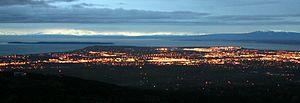
Anchorage, officiellement municipalité d'Anchorage, est une ville et un borough située dans le sud de l’État de l'Alaska, aux États-Unis. En 2017, sa population était estimée à 294 356 habitants et 401 499 habitants pour l'aire métropolitaine, ce qui en fait la ville la plus peuplée d'Alaska. Elle regroupe une part importante de la population de son État. C'est la deuxième ville aux États-Unis à concentrer une telle population relativement à l'État dans lequel elle se situe. La ville a été nommée quatre fois All-America City, en 1956, 1965, 1984/1985 et 2002 par la National Civic League. Au niveau fiscal, Kipplinger l'a également nommée meilleure ville des États-Unis.